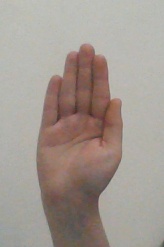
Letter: seen